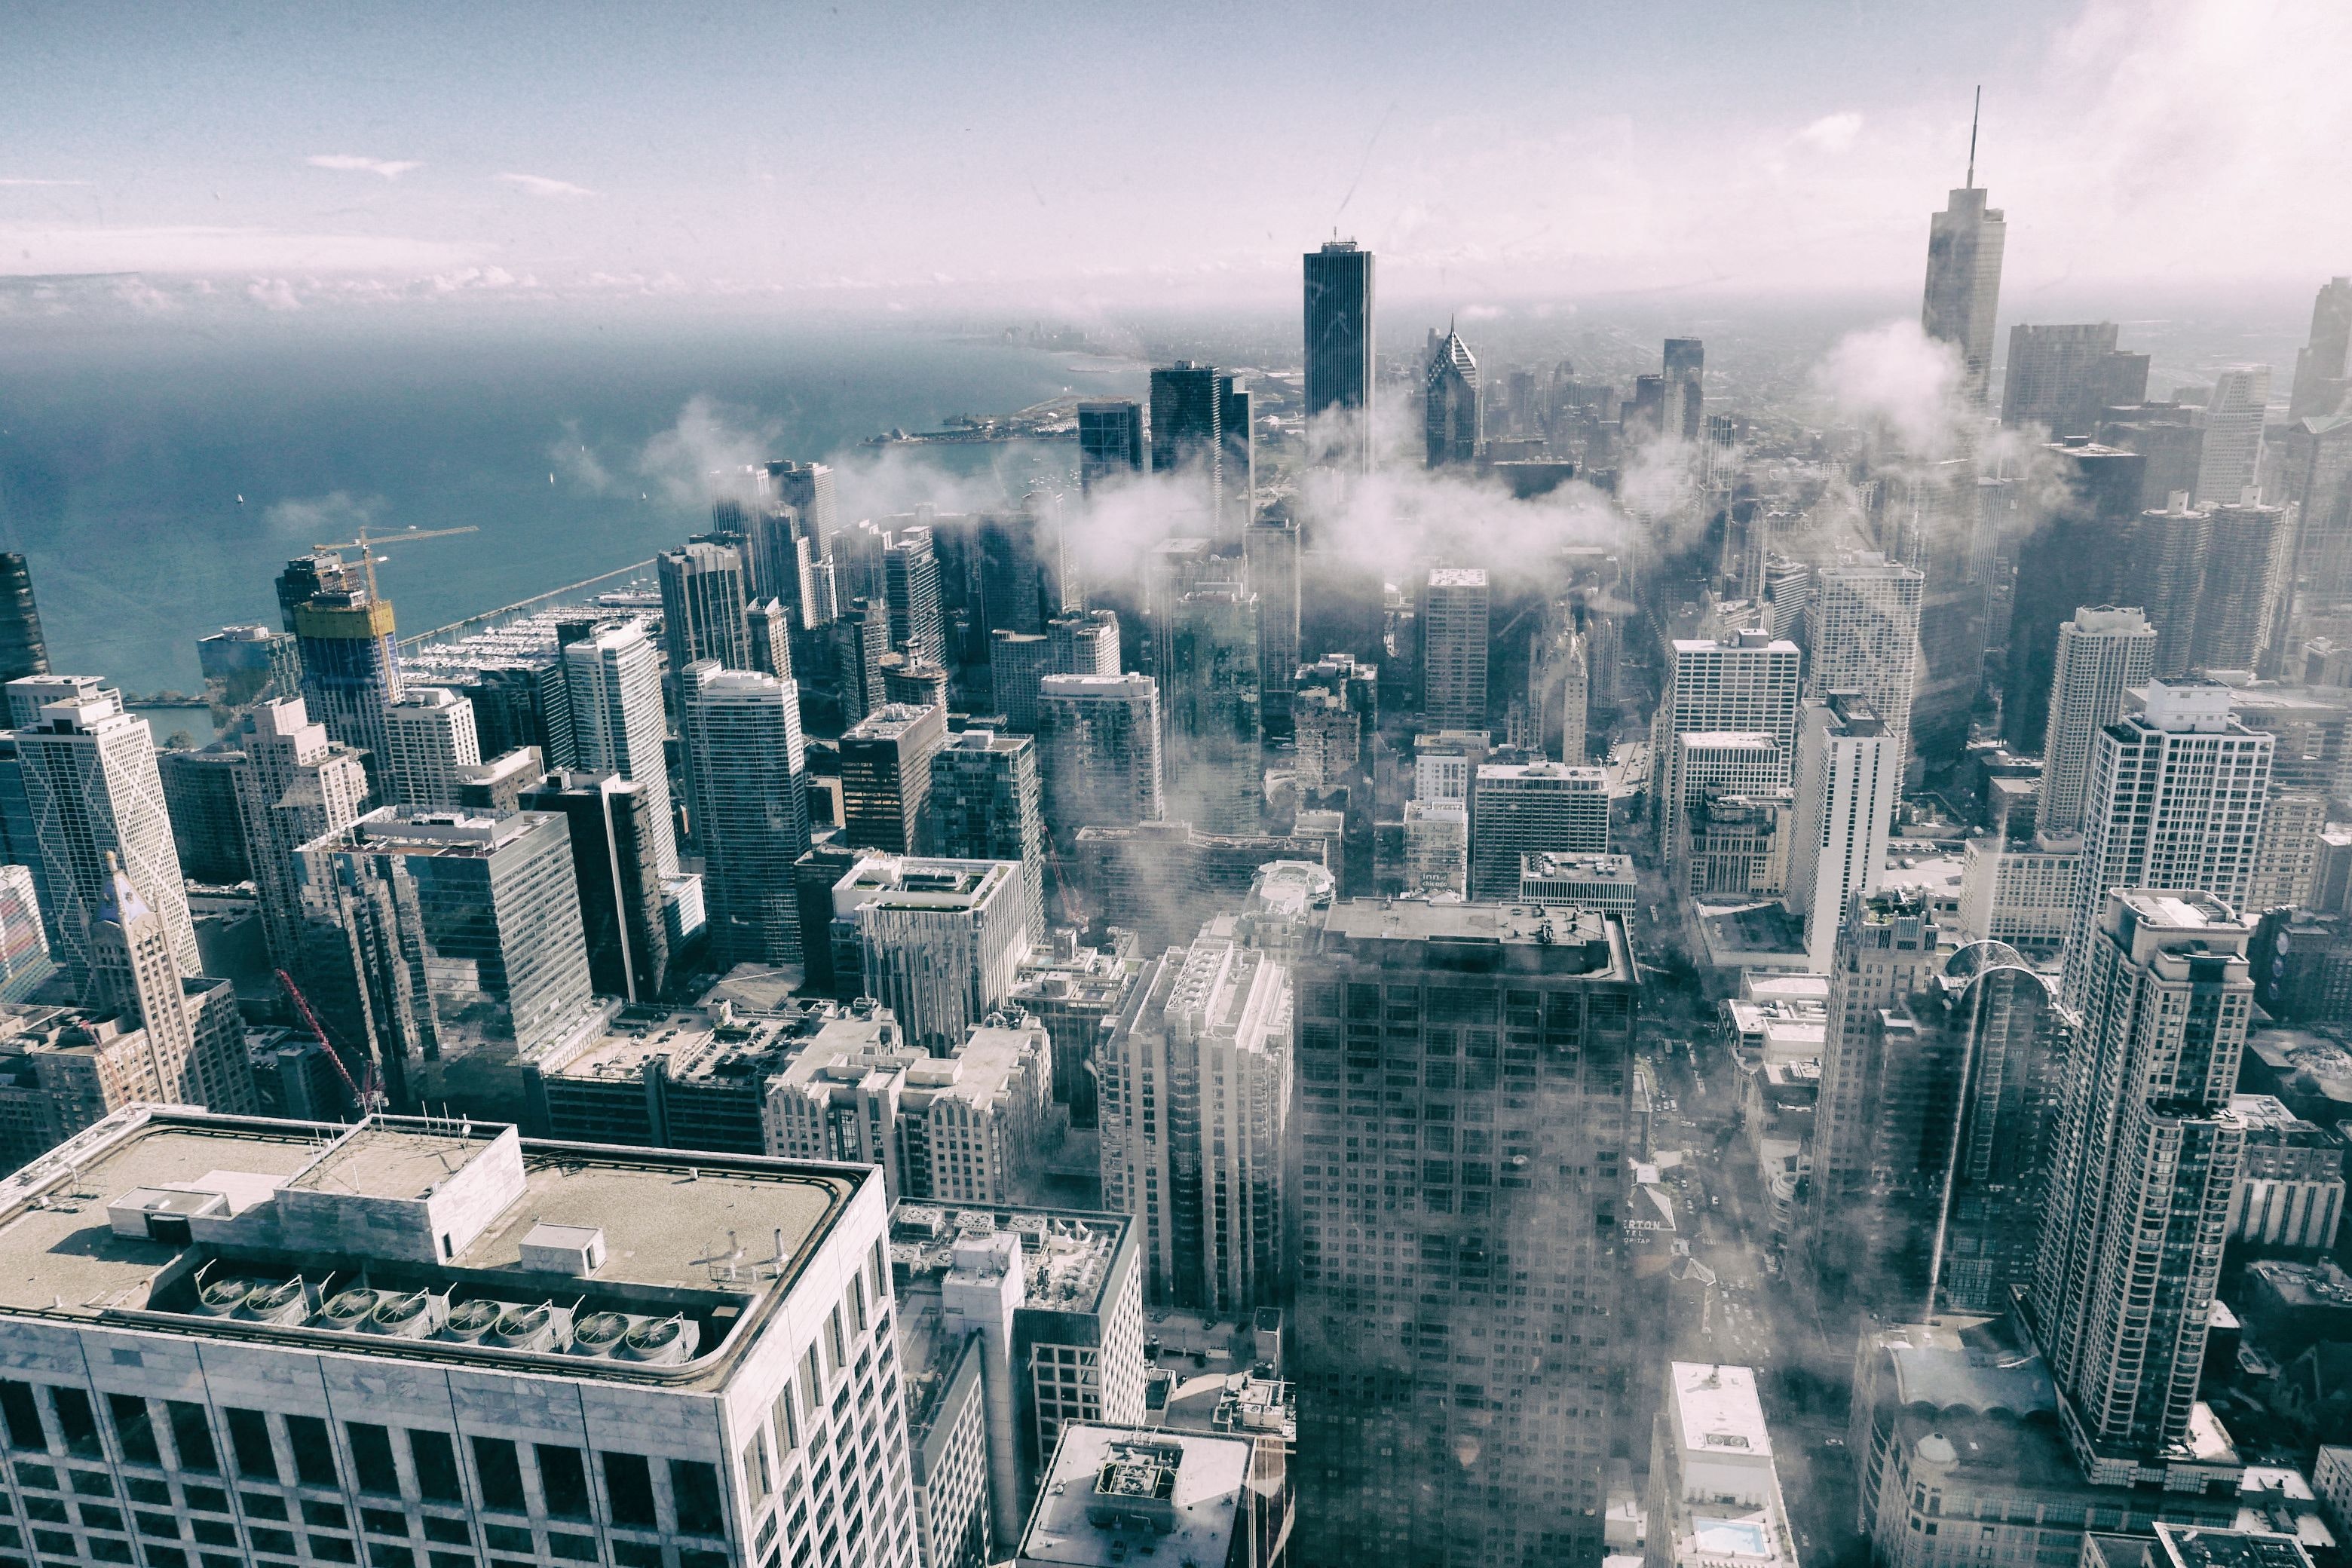
cityscape, city, metropolitan area, metropolis, urban area, skyscraper, skyline, daytime, tower block, human settlement, landmark, aerial photography, downtown, sky, building, mixed use, bird's eye view, commercial building, architecture, urban design, landscape, tower, world, real estate, photography